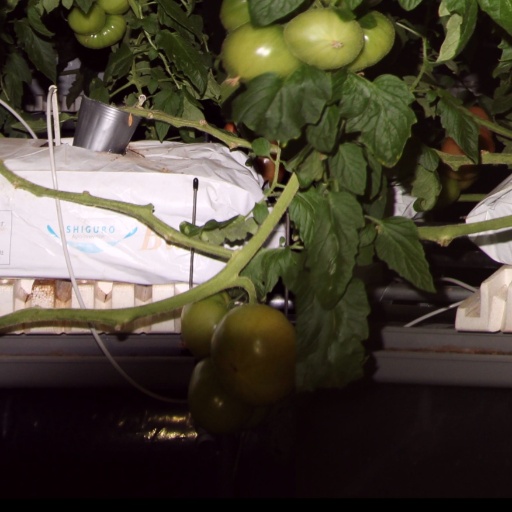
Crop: tomato